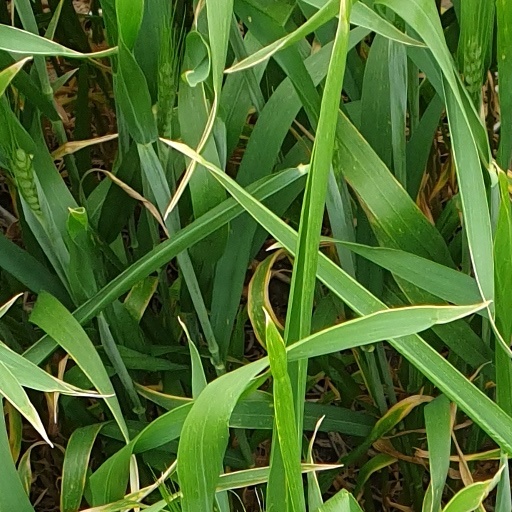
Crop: wheat